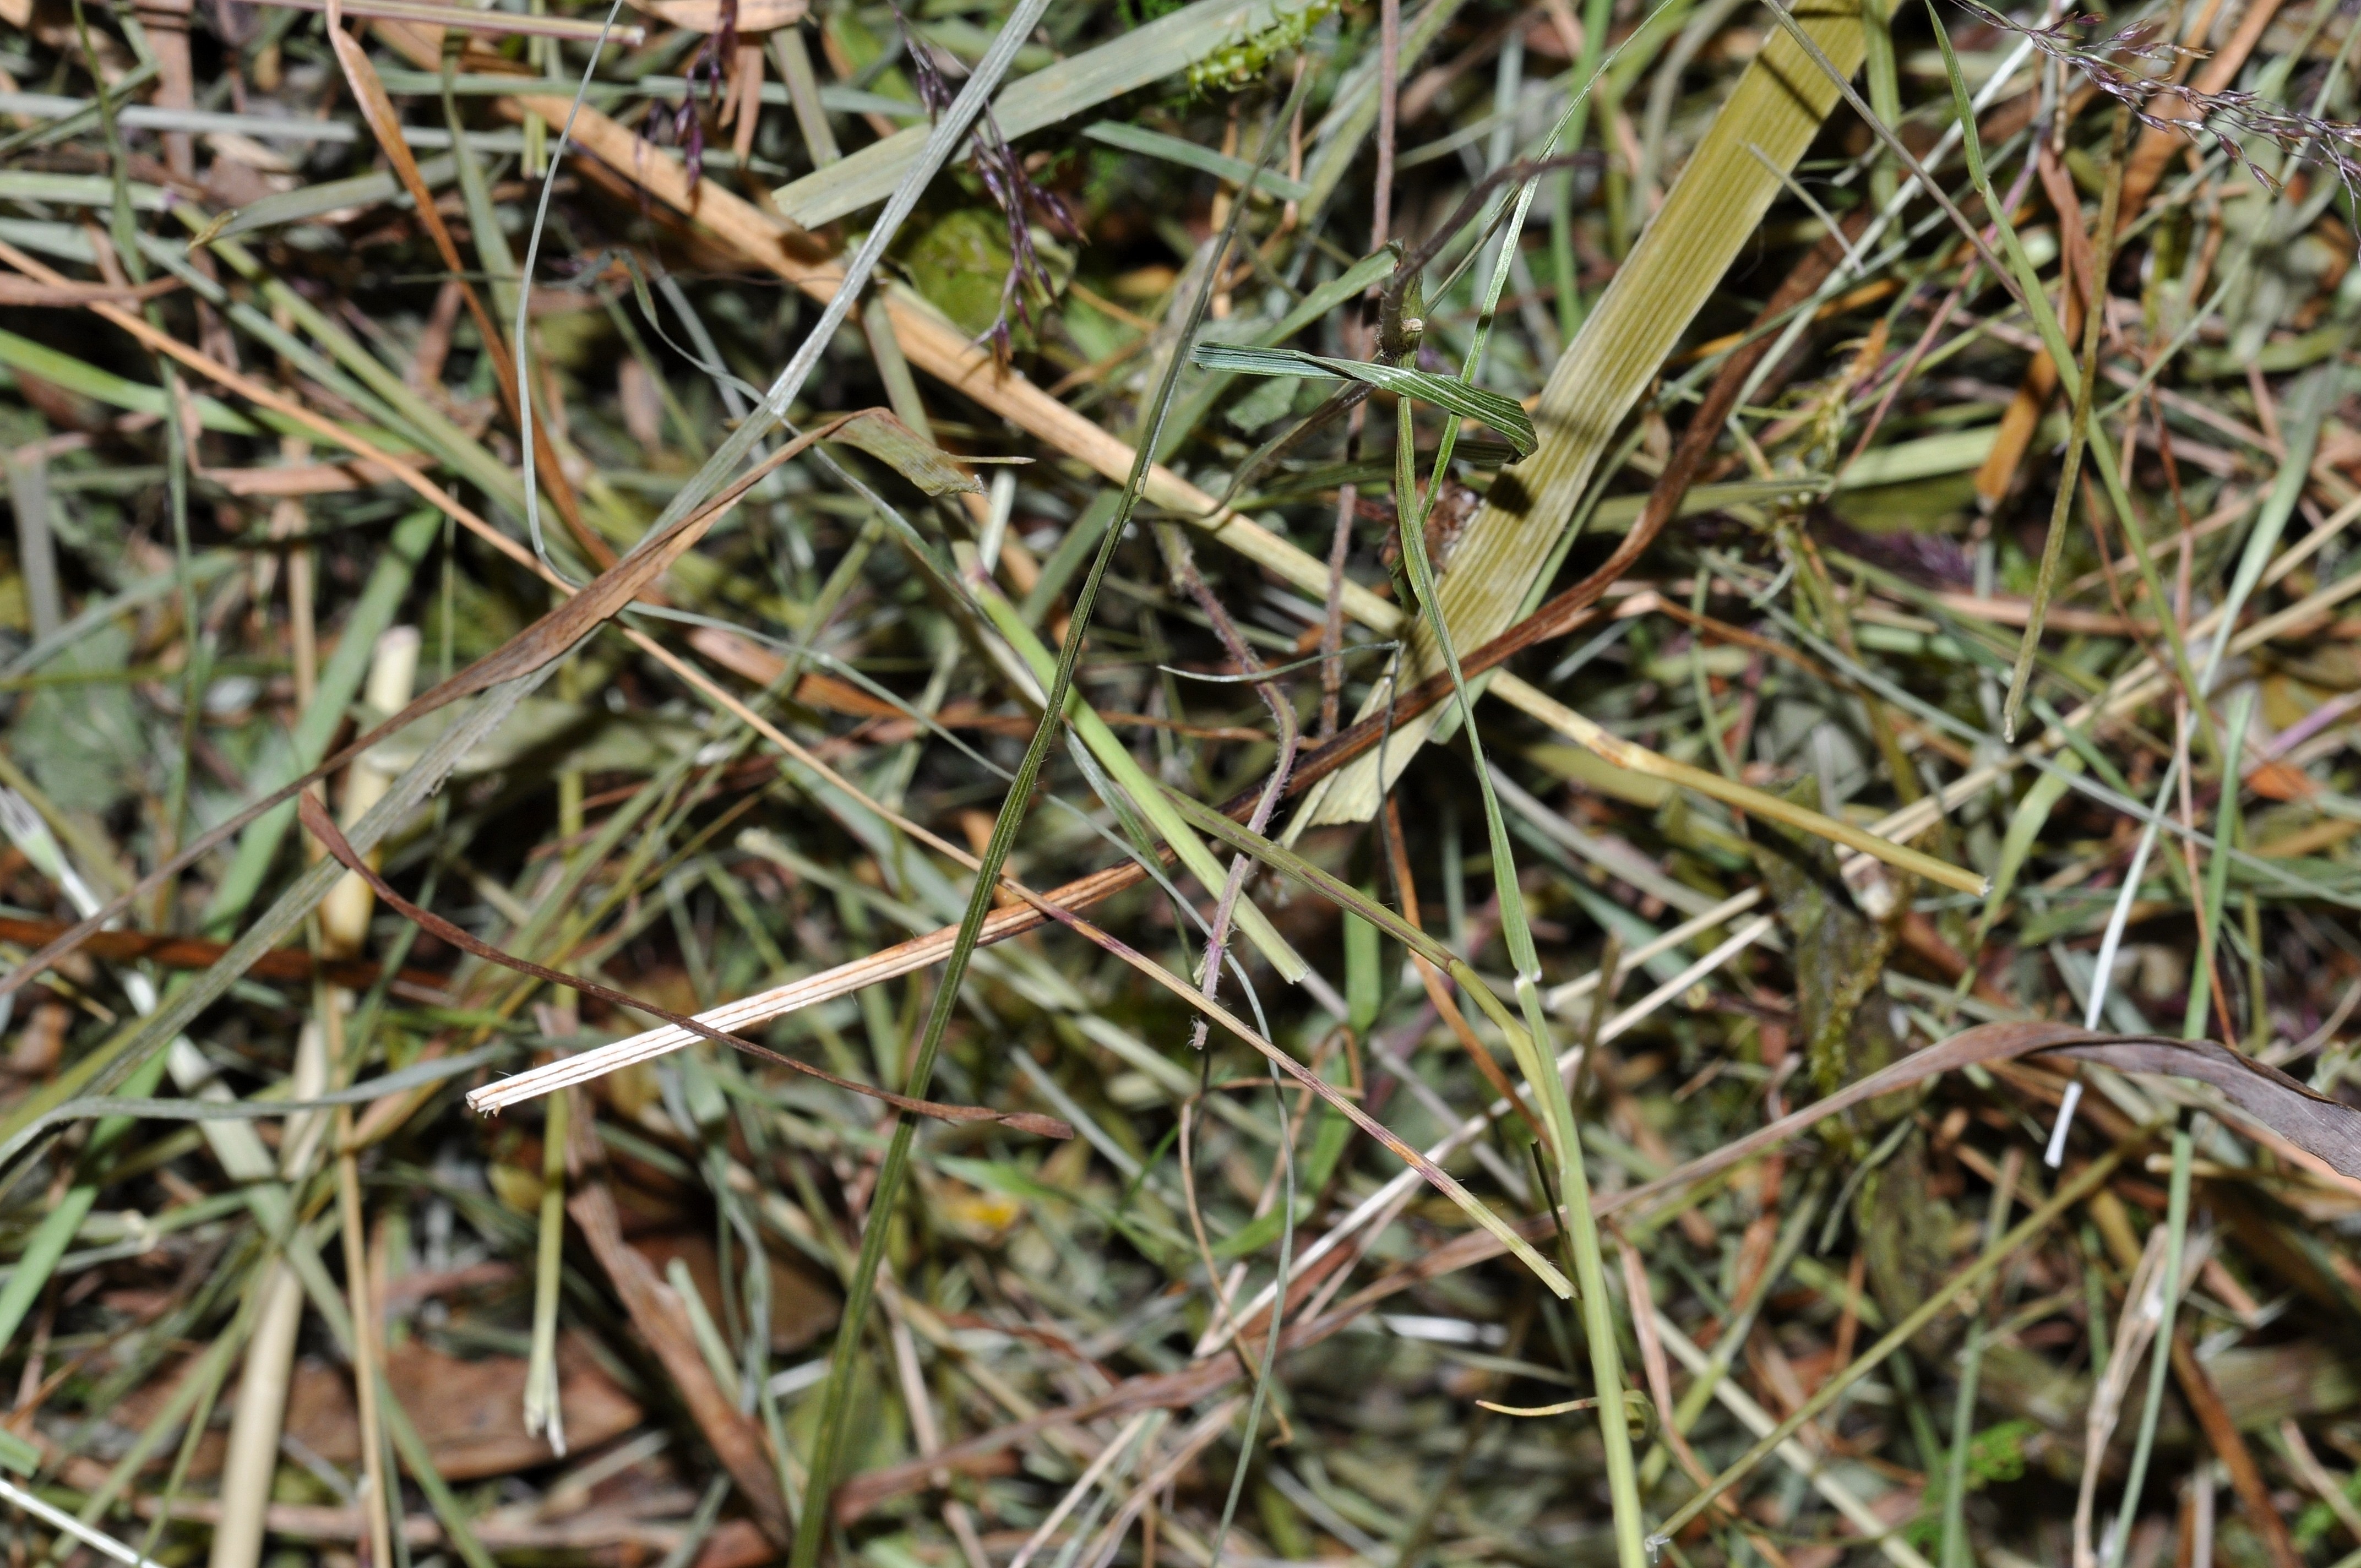
grass, branch, plant, hay, lawn, texture, leaf, flower, soil, close, fauna, shrub, dried grass, grass family, land plant